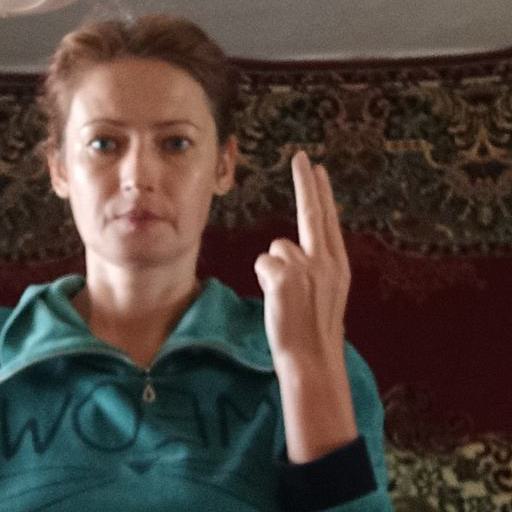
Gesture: two_up_inverted